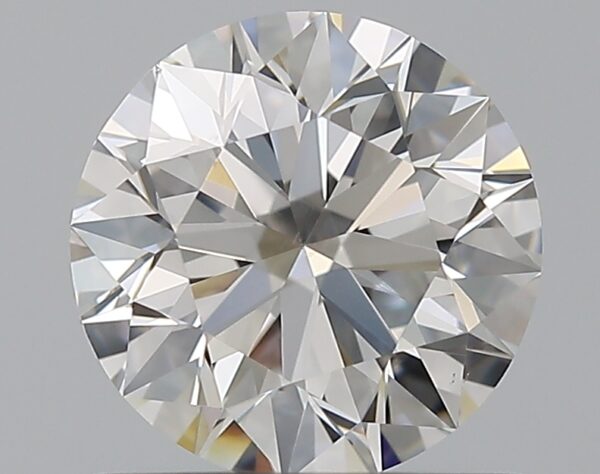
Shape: round
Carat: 0.9
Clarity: VS2
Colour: G
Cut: EX
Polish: EX
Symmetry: EX
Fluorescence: N
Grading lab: GIA
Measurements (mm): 6.13 x 6.17 x 3.85